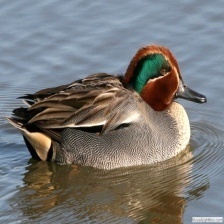
Species: TEAL DUCK
Scientific name: ANAS CRECCA
ImageNet parent category: drake